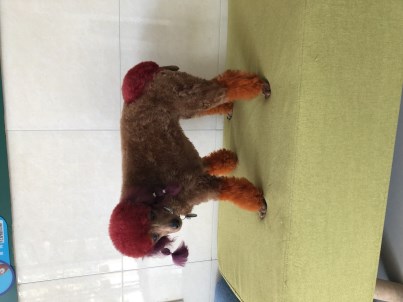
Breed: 2925-n000114-toy_poodle